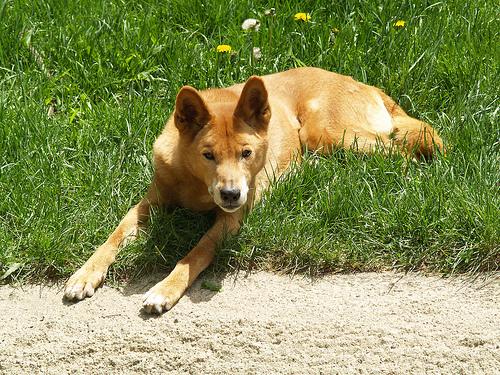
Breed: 217-n000079-dingo